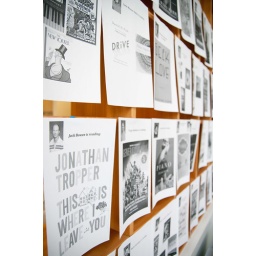
Menlo School's library features a display of book titles faculty members are currently reading. Photo by Pete Zivkov.